Józef Czapski

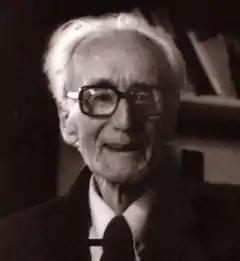
Czapski shortly before his death, pictured on the cover of "Tumult i olśnienia" (Uproar and Enlightenments, originally published in French as "Lumières de Joseph Czapski")

Czapski ended the war in Rome, and moved to France in 1946. Together with Maria Czapska, Gustaw Herling-Grudziński and Jerzy Giedroyc, he established the Instytut Literacki (Literary Institute) at Maisons-Laffitte, where he lived until his death, and contributed to the Polish émigré literary journal 'Kultura'. He published also in the French press, including „Le Figaro Littéraire”, „Preuves”, „Gavroche”, „Nova et Vettera”, „Carrefour”. He co-organized Congress for Cultural Freedom in Berlin (1950).